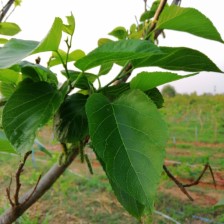
Variety: TaiwanMeacho